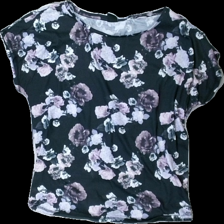
View: front
Type: T-shirt
Category: Unisex
Brand: Not in the list
Brand text on label: MLY
Colors: Black, White, Purple, Multicolor
Material: 100% polyester
Pattern: Floral print
Cut: Regular, C-collar
Size: L
Season: All
Price range: <50
Recommended usage: Recycle
Comment: washed out